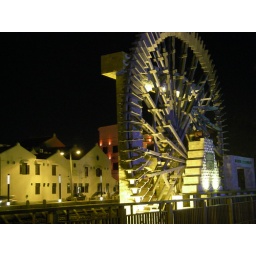
Old waterwheel where ships would load up with water before heading in or out of the strait of melaka